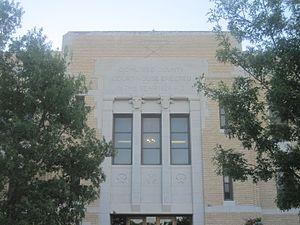
Le comté d'Ochiltree est un comté situé dans l'extrême nord de l'État du Texas aux États-Unis. Le siège du comté est Perryton. Selon le recensement de 2010, sa population est de 10 223 habitants.